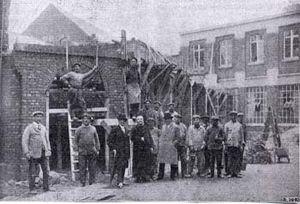
Photo de l'école en construction
L’institut d'enseignement technique Don Bosco Verviers, aussi appelé école Albert Iᵉʳ, est un établissement d’enseignement secondaire technique et professionnel situé à Verviers, en Belgique.